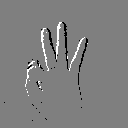
ASL letter: f